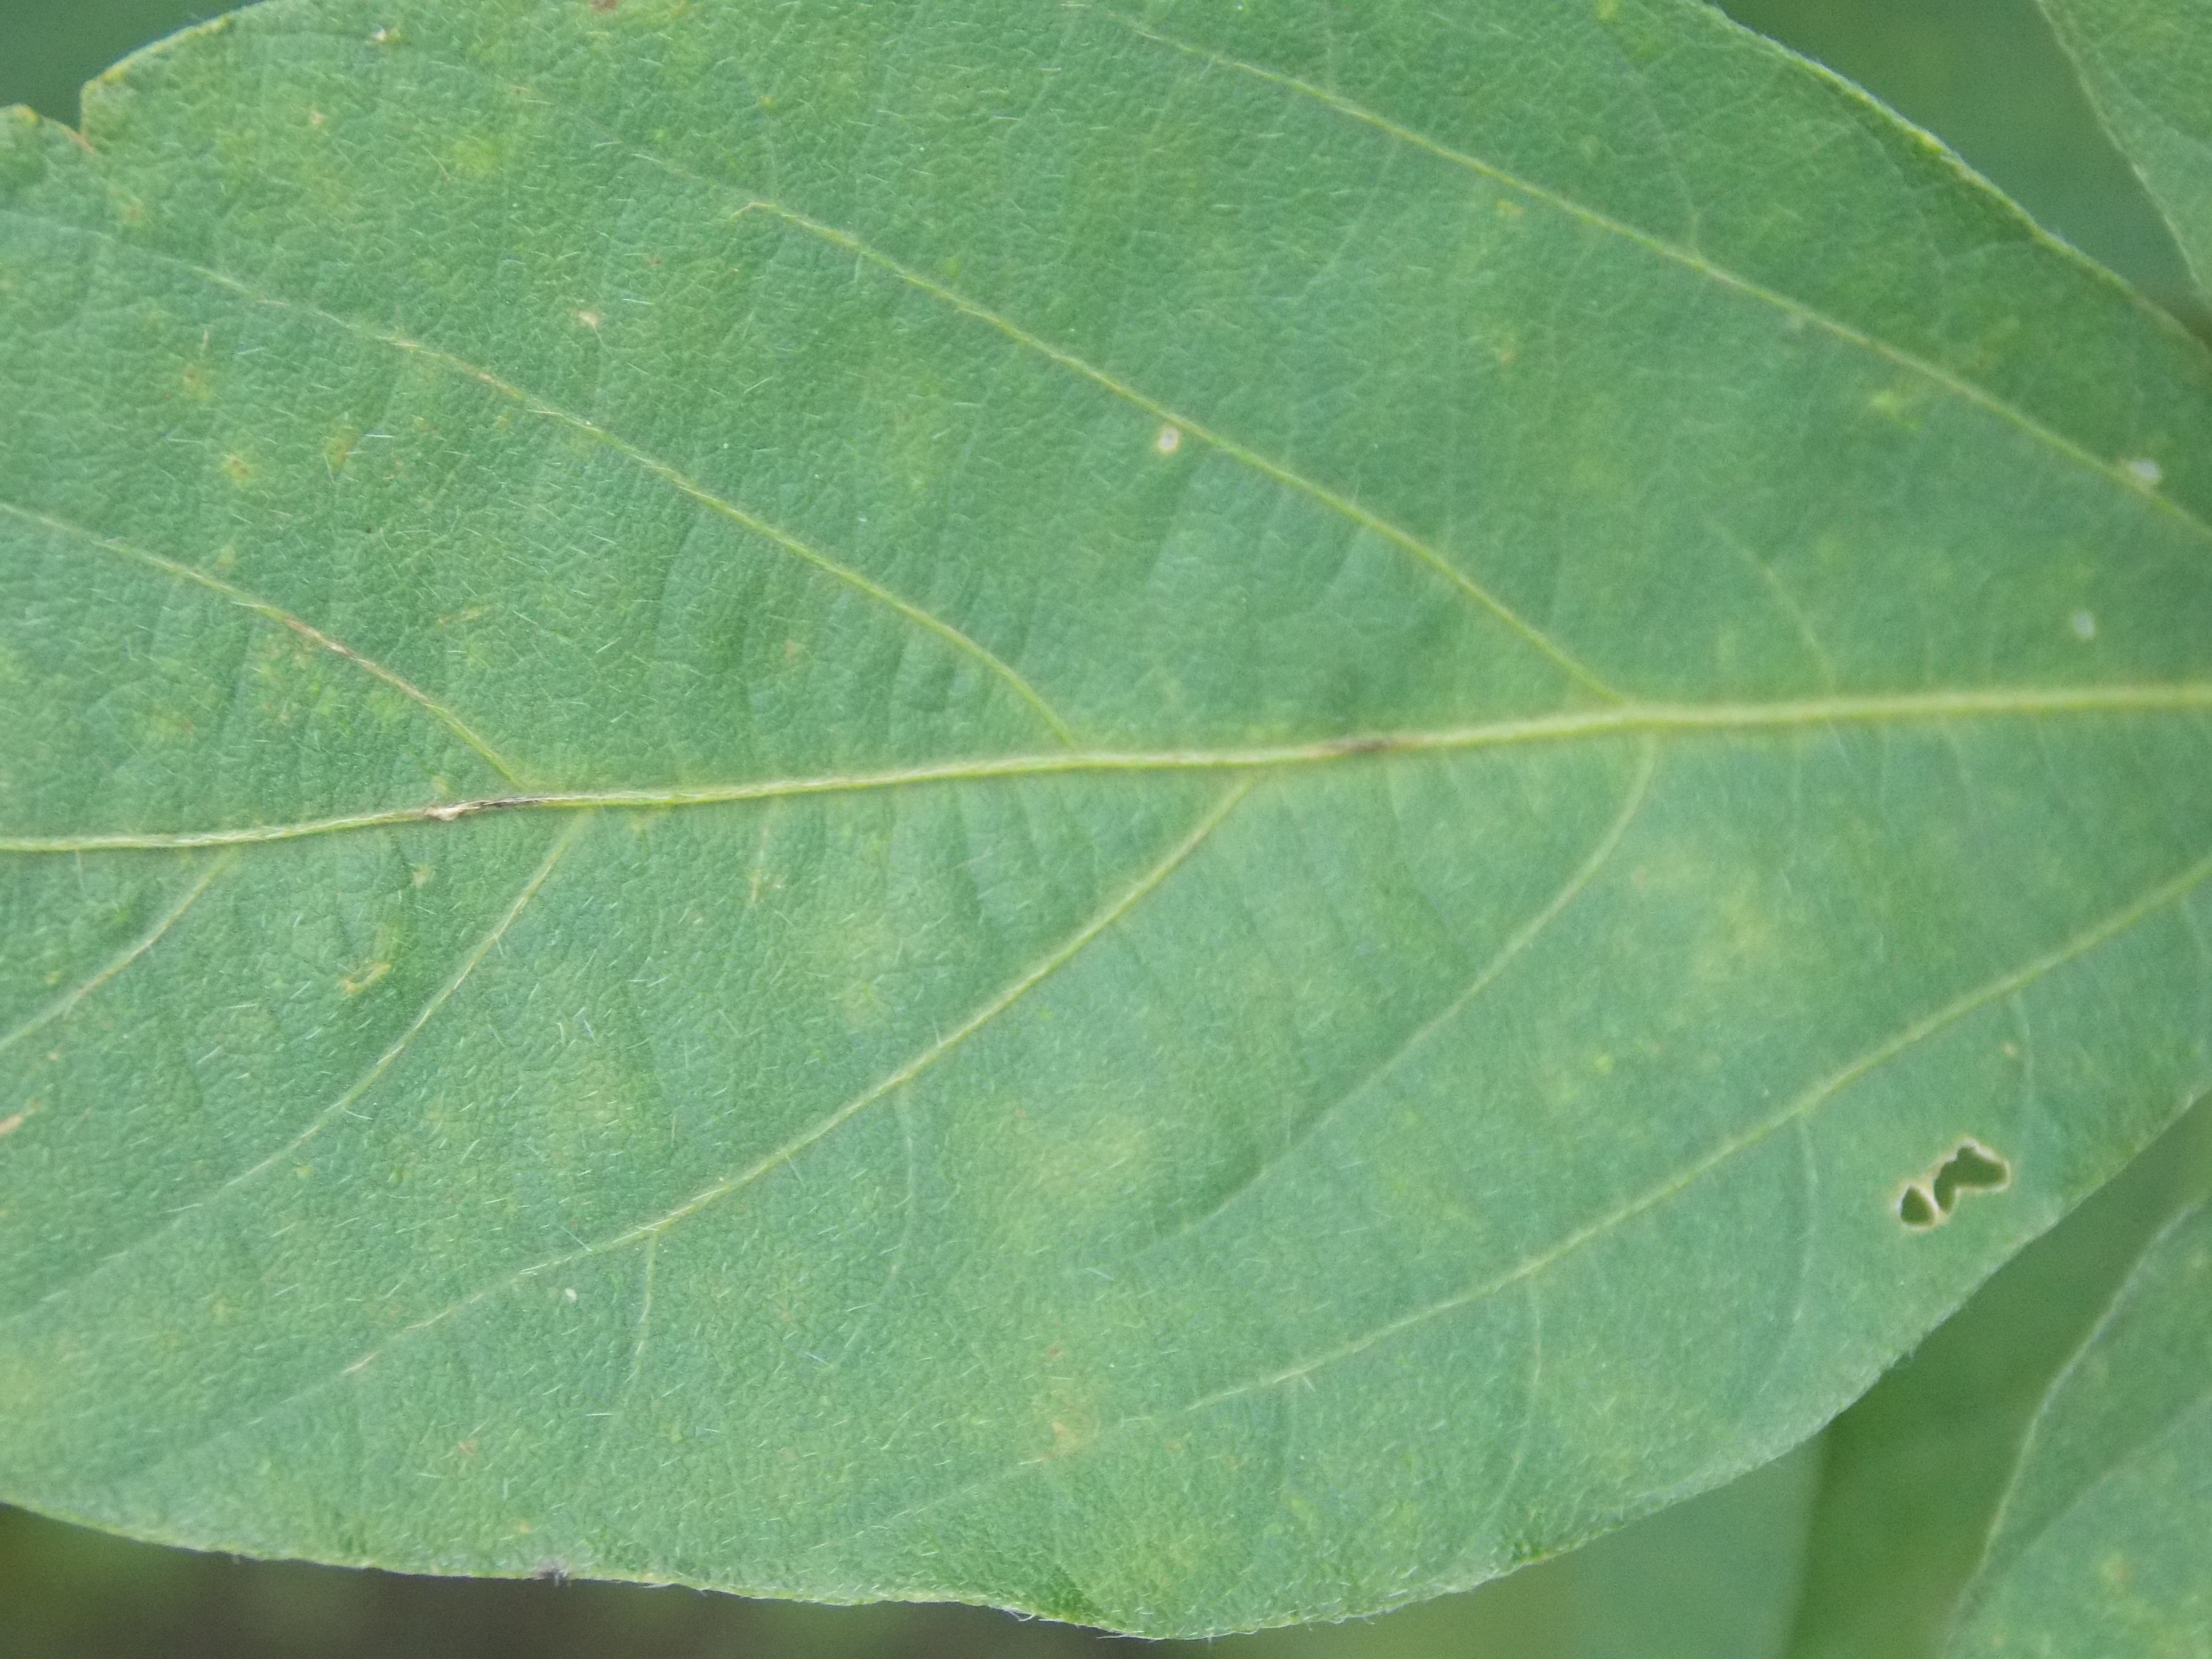
Label: Healthy